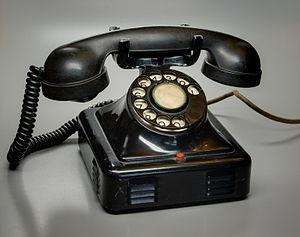
Un téléphone à cadran rotatif, probablement belge